Crossword Bookstores

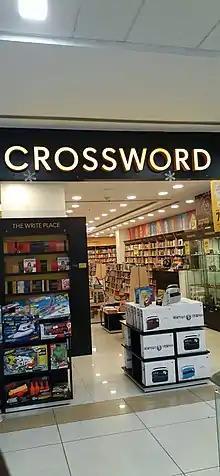
Crossword Bookstores, in Chennai, Tamil Nadu, India

Crossword Bookstores Ltd. is an Indian chain of bookstores headquartered in Mumbai. As of today, Crossword has stores in Amritsar, Ahmedabad, Bhopal, Bengaluru, Chennai, Delhi, Gandhinagar, Goa, Hyderabad, Indore, Jaipur, Kochi, Kohima, Kolkata, Kanpur, Kozhikode, Lucknow, Mangalore, Mumbai, Thane, Navi Mumbai, Noida, Kalyan, Nagpur, Nashik, Pune, Raipur, Ranchi, Siliguri, Surat, Thiruvananthapuram, Udaipur, and Vadodara. The chain also founded and sponsors the Crossword Book Award.